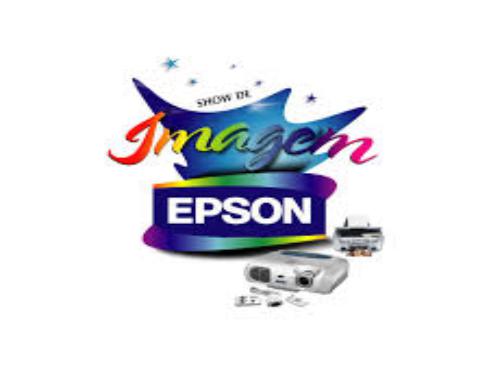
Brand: Hypson
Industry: Necessities